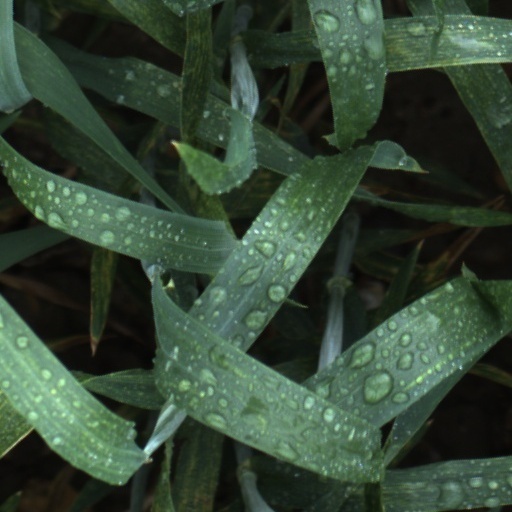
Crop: wheat